2020 Western Ukraine floods

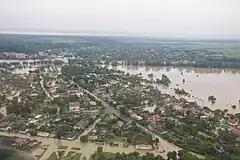
Consequences of the flood in the city of Halychi

The 2020 Western Ukraine Floods was a natural disaster that caused a significant increase in the water level of the rivers of the western regions of Ukraine, in particular, the Dniester, Prut, Cheremosh, and Bystrytsi rivers, which occurred on the 20th of June 2020 as a result of intense thunderstorm rains.